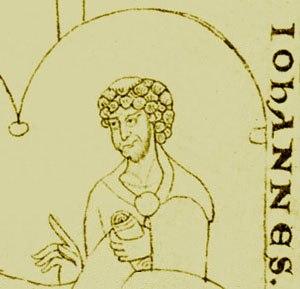
Cette page dresse une liste de personnalités mortes au cours de l'année 876 :
Les Amauriciens, disciples du théologien et philosophe Maître Amaury de Bène furent, à Paris au début du XIIIᵉ siècle, les tenants et propagateurs d'un mouvement religieux voisin du panthéisme. L'éradication de leur mouvement est le premier cas documenté de répression violente de l'hérésie par la Faculté de théologie de Paris.
Jean Scot Érigène est un clerc et philosophe irlandais du IXᵉ siècle né entre les années 800 et 815. Il meurt vers 876 sur le continent, comme nombre de moines celtes venus d'Irlande, « l'île des saints et des savants » et du christianisme celtique.
Augustin d'Hippone ou Saint Augustin, né le 13 novembre 354 à Thagaste, un municipe de la province d'Afrique, et mort le 28 août 430 à Hippone, est un philosophe et théologien chrétien romain de la classe aisée. Avec Ambroise de Milan, Jérôme de Stridon et Grégoire le Grand, il est l'un des quatre Pères de l'Église occidentale et l’un des trente-six docteurs de l’Église.